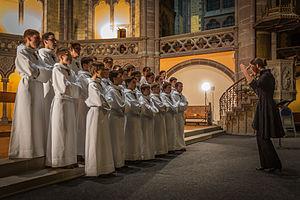
La Manécanterie des Petits Chanteurs à la Croix de Bois en concert à l’église Saint-Paul de Strasbourg pour un concert organisé par la l’Ordre international des Anysetiers, chapitre de Strasbourg, au profit de l’association Semeurs d’Étoiles' le 9 novembre 2013.
La manécanterie des Petits Chanteurs à la Croix de Bois est un chœur de garçons créé en 1907 par Paul Berthier et Pierre Martin, et longtemps dirigée par l'abbé Fernand Maillet. Depuis septembre 2014, la manécanterie est basée à Autun en Bourgogne.